April 1949 lunar eclipse

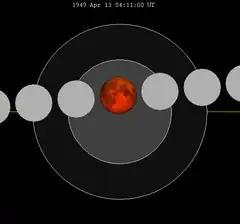
The Moon's hourly motion shown right to left

A total lunar eclipse occurred at the Moon’s descending node of orbit on Wednesday, April 13, 1949, with an umbral magnitude of 1.4251. It was a central lunar eclipse, in which part of the Moon passed through the center of the Earth's shadow. A lunar eclipse occurs when the Moon moves into the Earth's shadow, causing the Moon to be darkened. A total lunar eclipse occurs when the Moon's near side entirely passes into the Earth's umbral shadow. Unlike a solar eclipse, which can only be viewed from a relatively small area of the world, a lunar eclipse may be viewed from anywhere on the night side of Earth. A total lunar eclipse can last up to nearly two hours, while a total solar eclipse lasts only a few minutes at any given place, because the Moon's shadow is smaller. Occurring only about 19 hours after perigee (on April 12, 1949, at 9:35 UTC), the Moon's apparent diameter was larger.